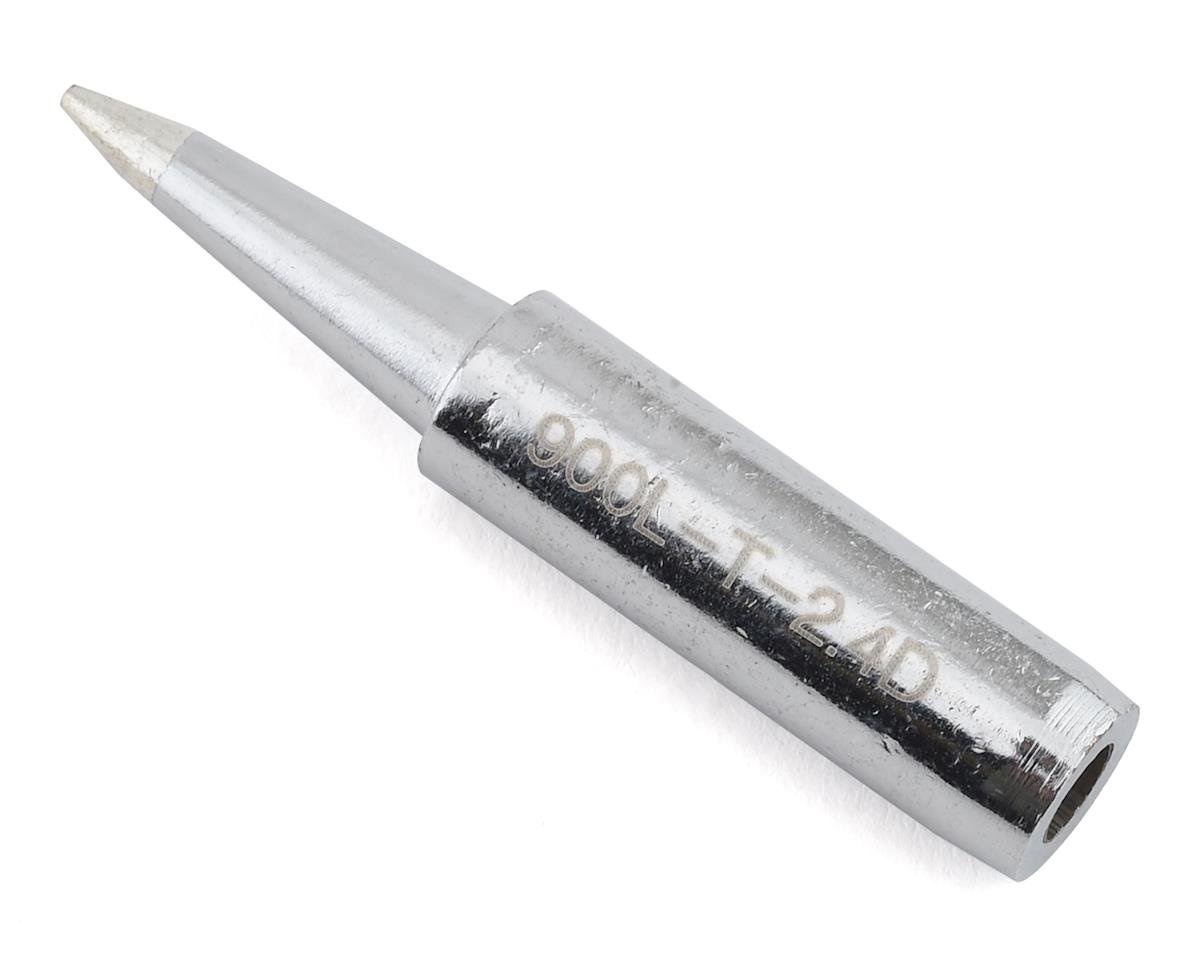
Duratrax DTXR0969 TrakPwr Chisel Tip 2.4mm TK-950
This is a Duratrax TrakPower 2.4mm Chisel Tip. This steel construction tip is intended for use with the Team Checkpoint TK-950 Soldering Station (TKPR0950). Specifications: Length: 49mm (1.9") Tip Width: 2.4mm (0.09")
Brand: Duratrax
Category: Hardware > Tool Accessories > Soldering Iron Accessories > Soldering Iron Tips